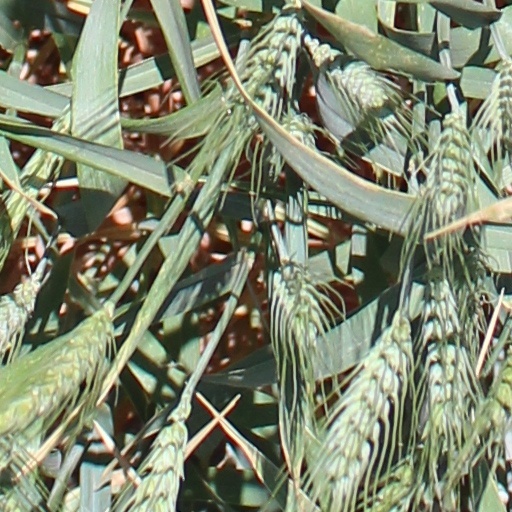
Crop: wheat